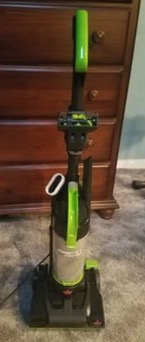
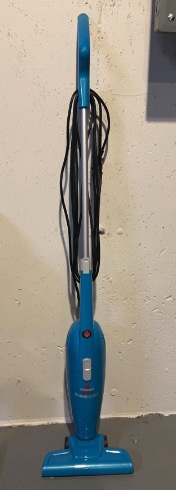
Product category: items_vacuum
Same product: no